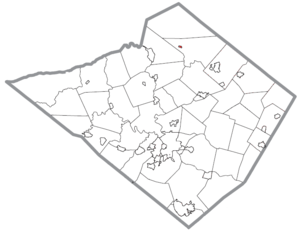
Lenhartsville est un borough situé au nord du comté de Berks, en Pennsylvanie, aux États-Unis. En 2010, il comptait une population de 165 habitants. Il est incorporé en 1887.